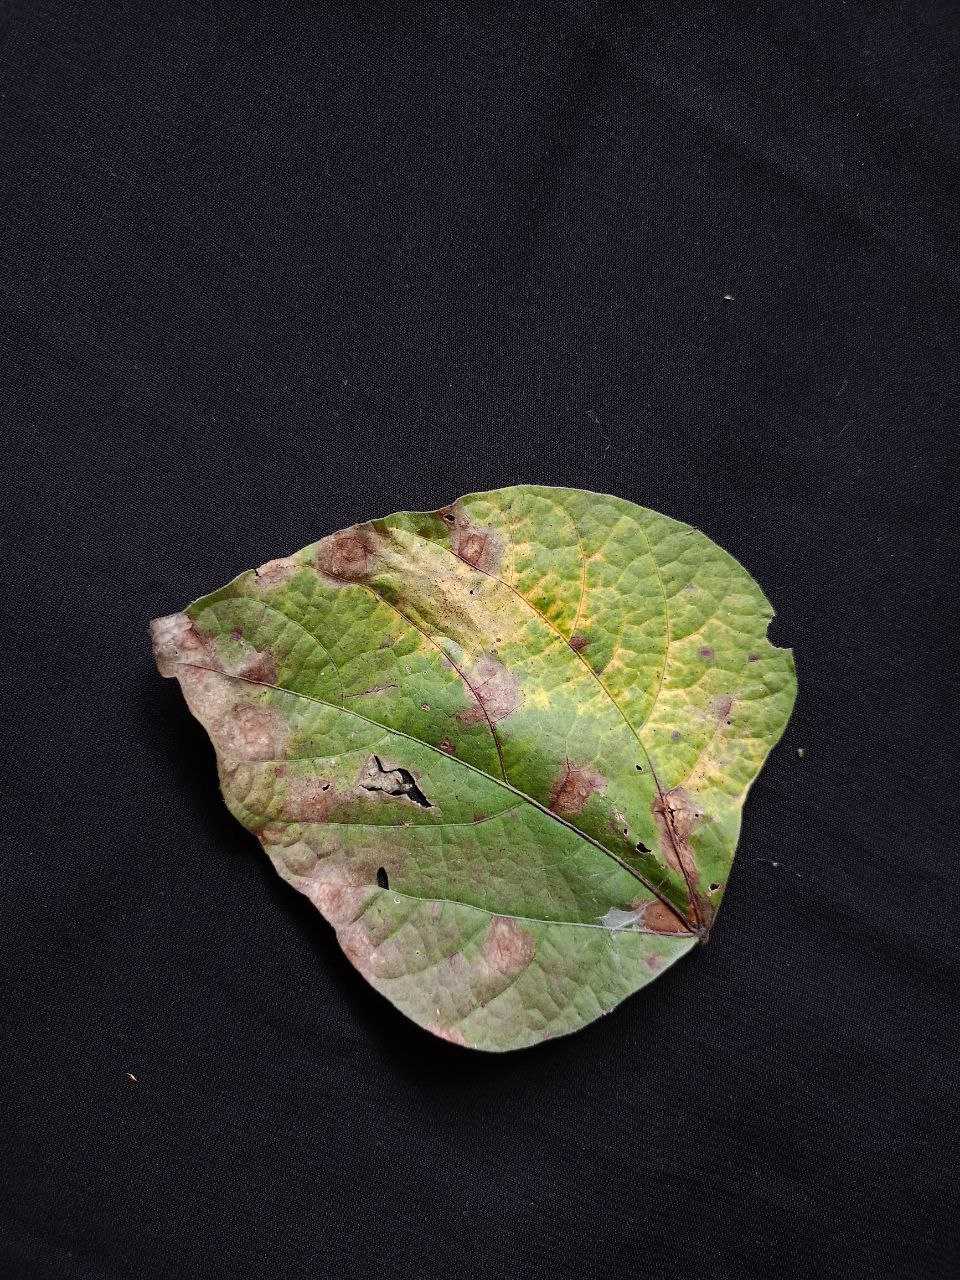
Crop: bean
Leaf condition: Blight